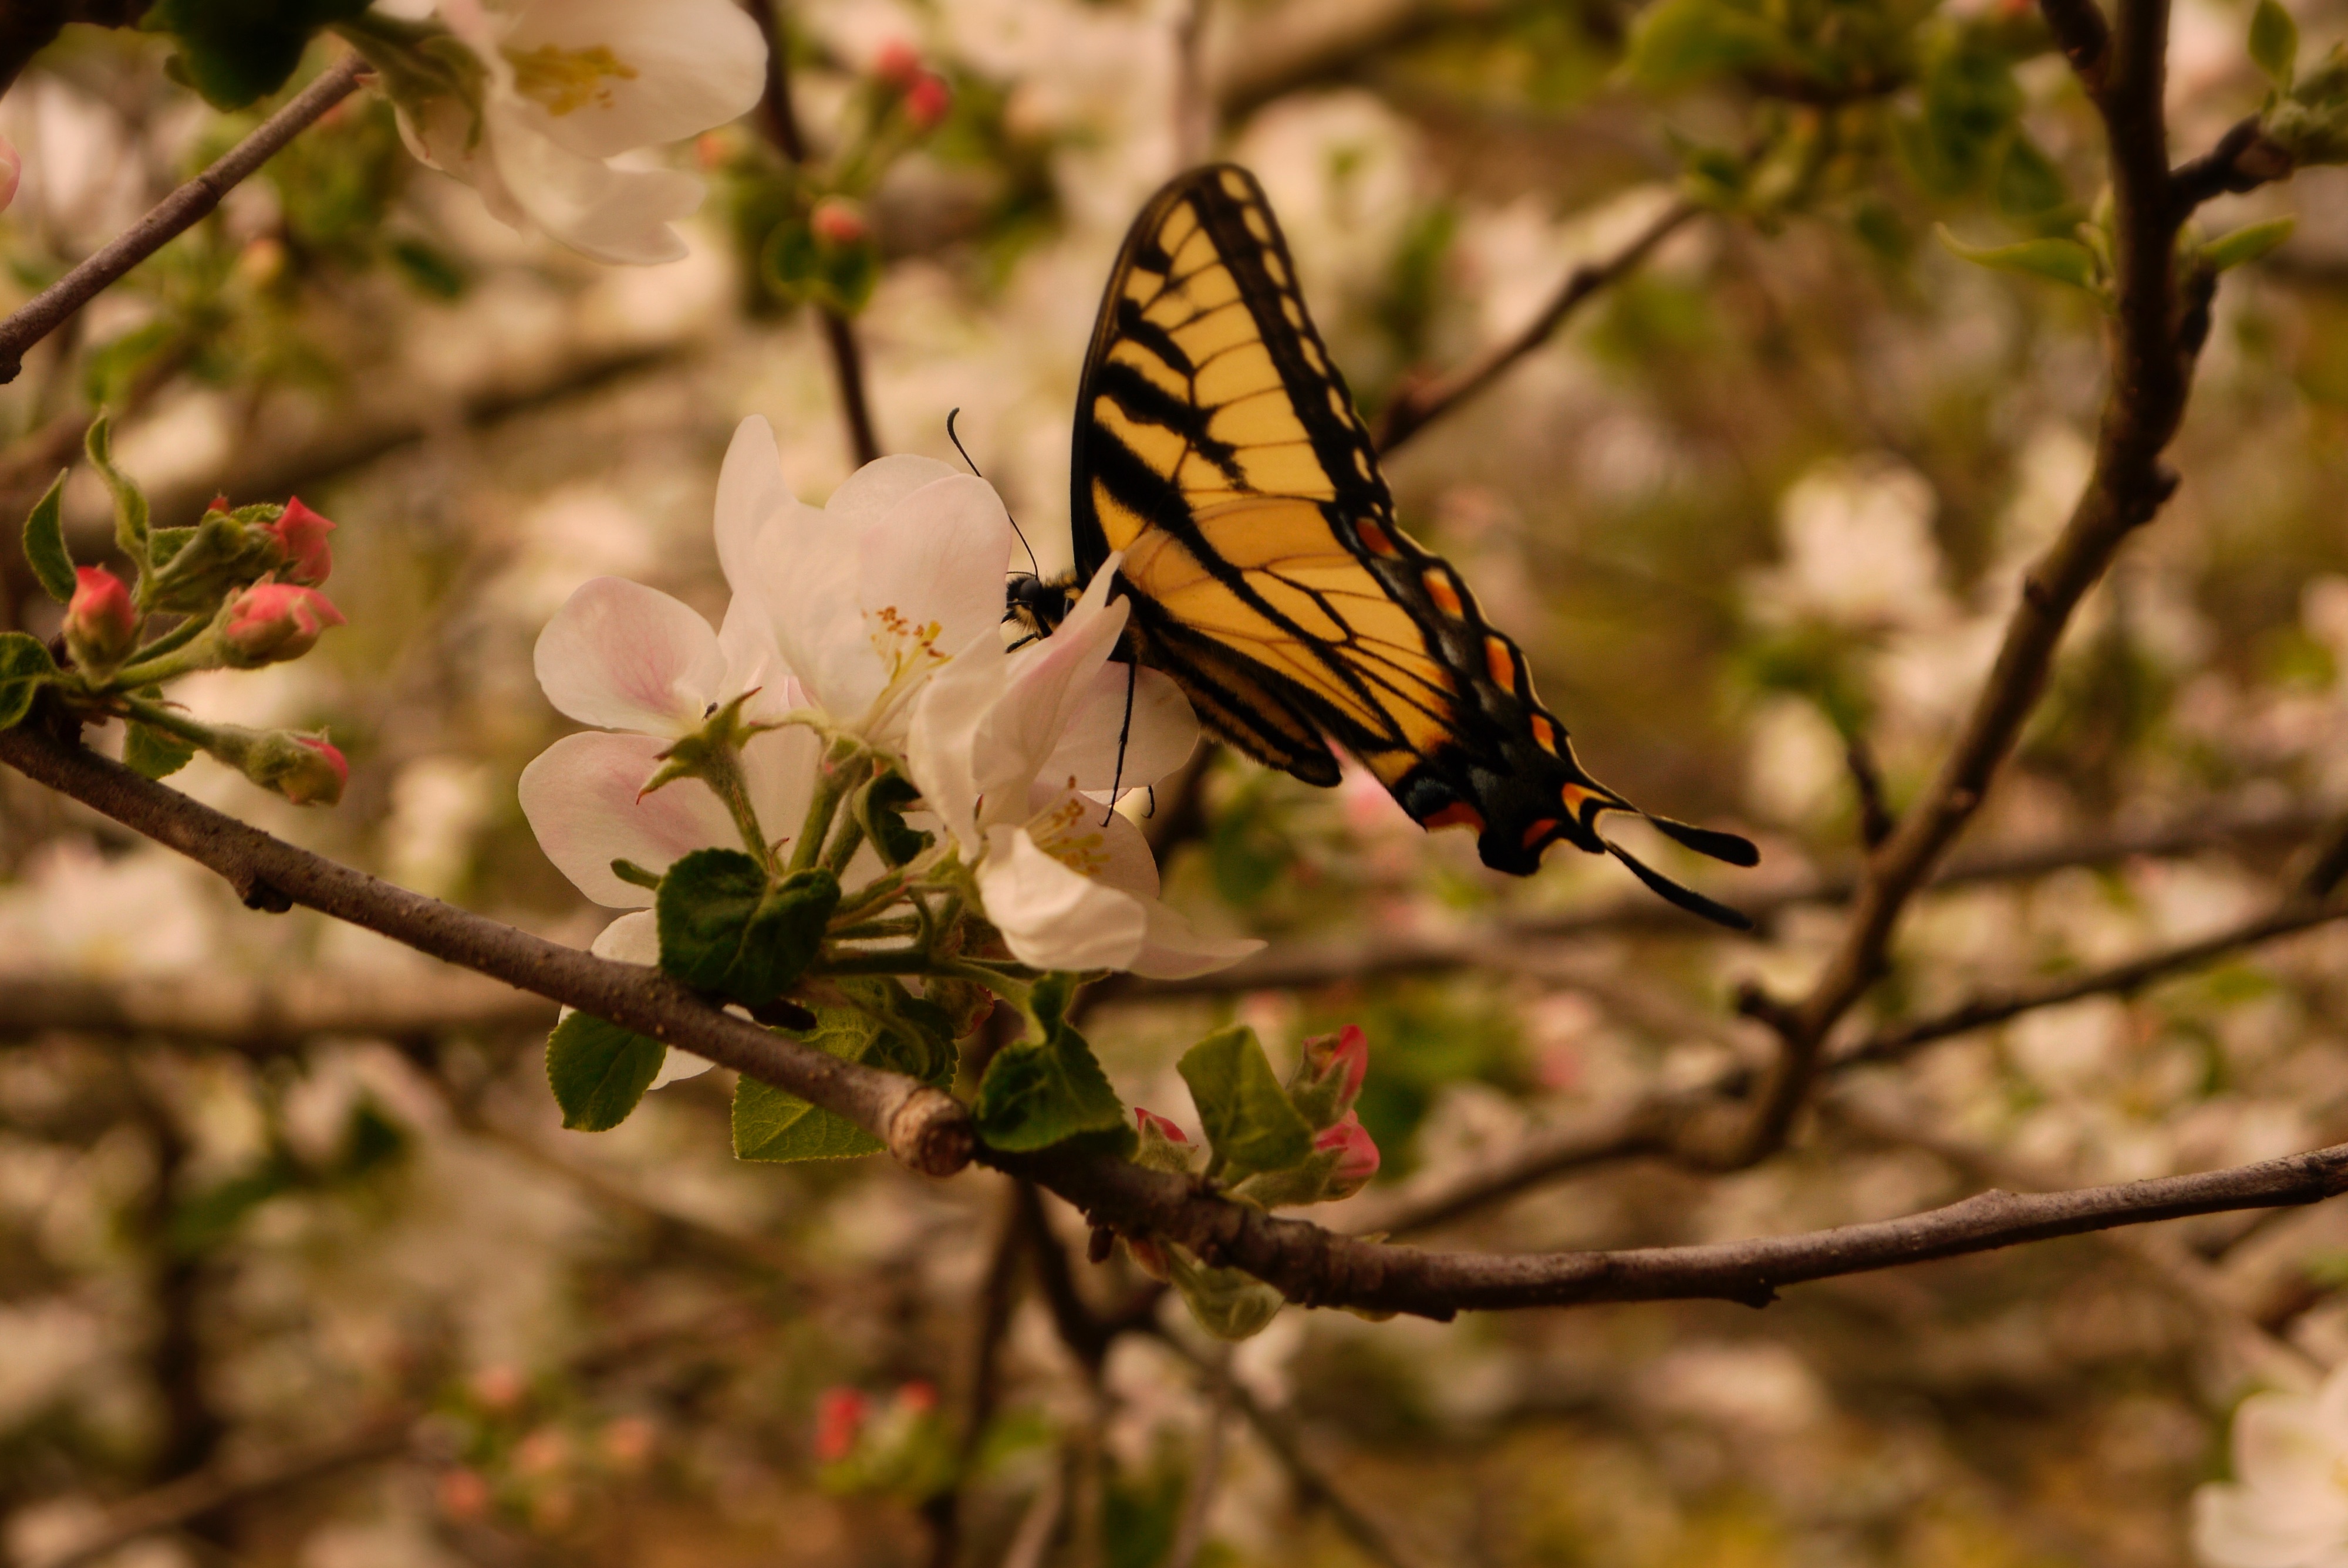
nature, branch, blossom, leaf, flower, wildlife, spring, insect, autumn, botany, butterfly, flora, fauna, invertebrate, close up, monarch butterfly, macro photography, moths and butterflies